Homunculus (manga)

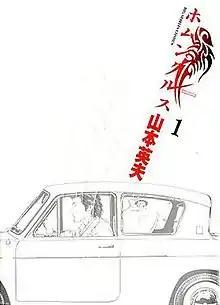
First volume cover

is a Japanese manga series written and illustrated by Hideo Yamamoto. It was serialized in Shogakukan's manga magazine "Weekly Big Comic Spirits" from March 2003 to February 2011, with its chapters collected in 15 volumes. A live-action film adaptation, directed by Takashi Shimizu and starring Gō Ayano premiered in April 2021.